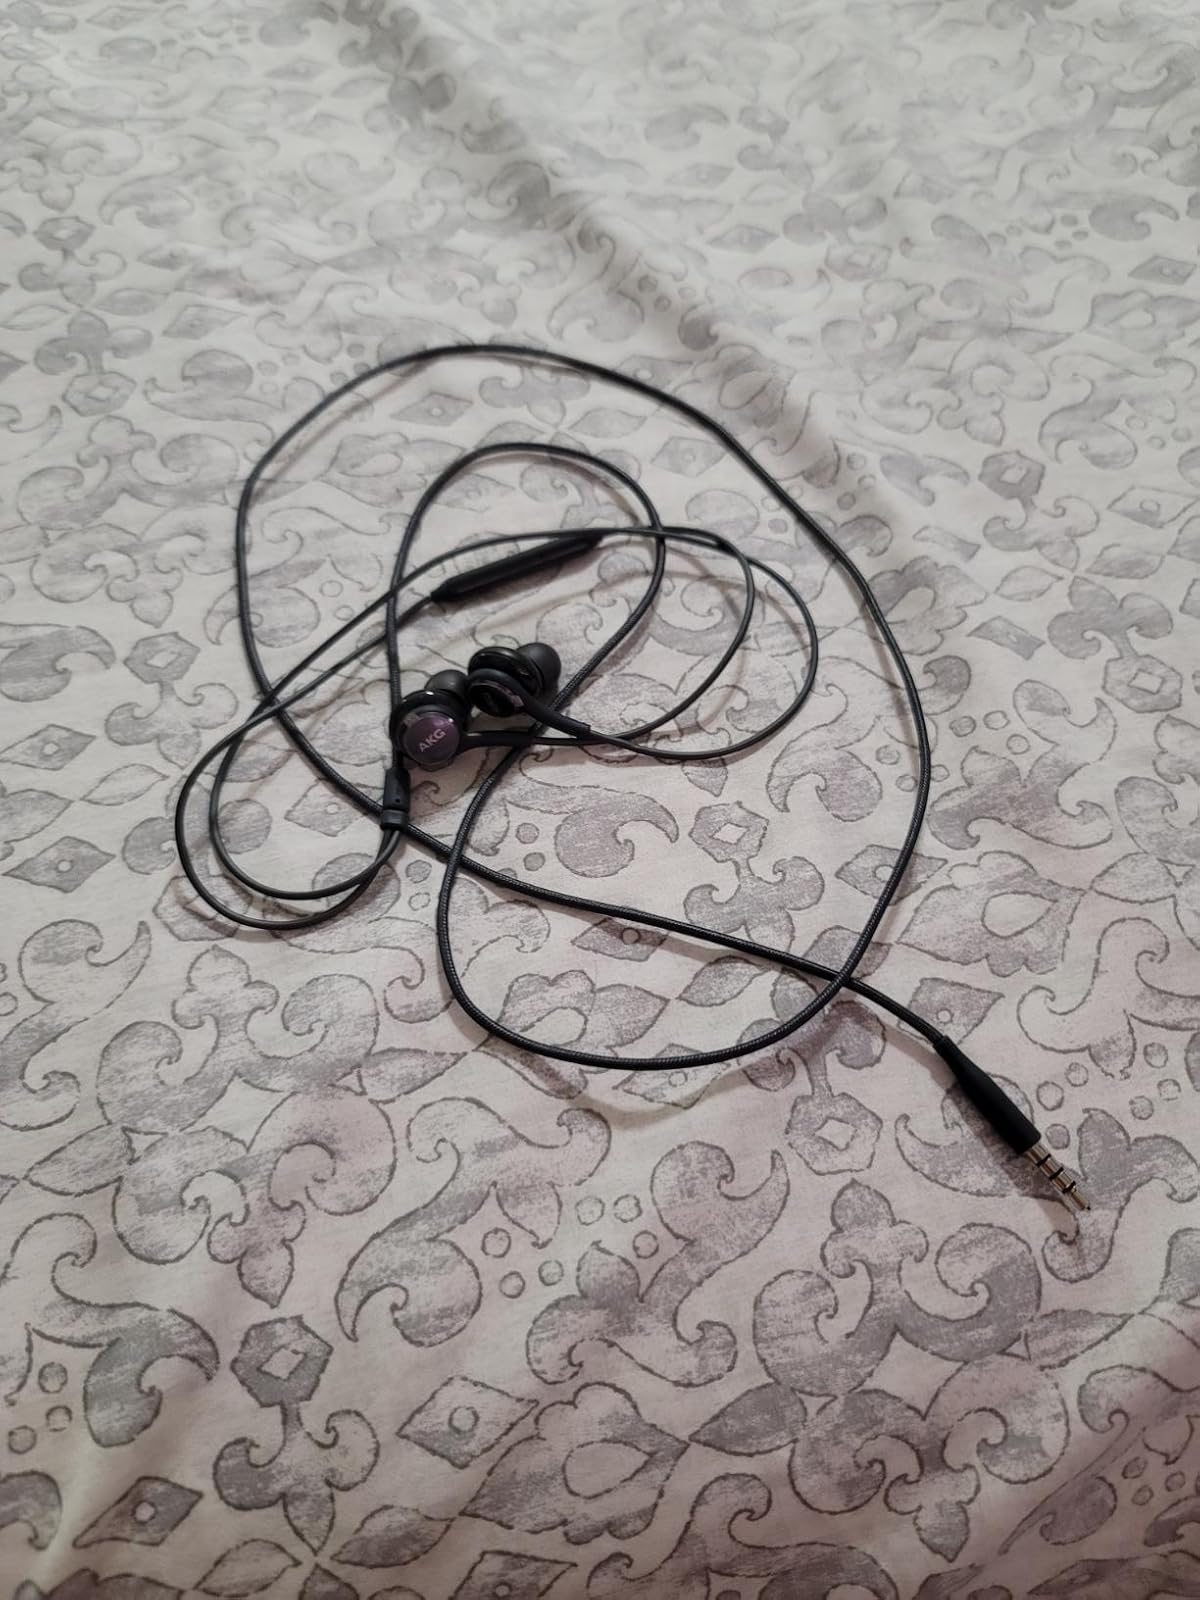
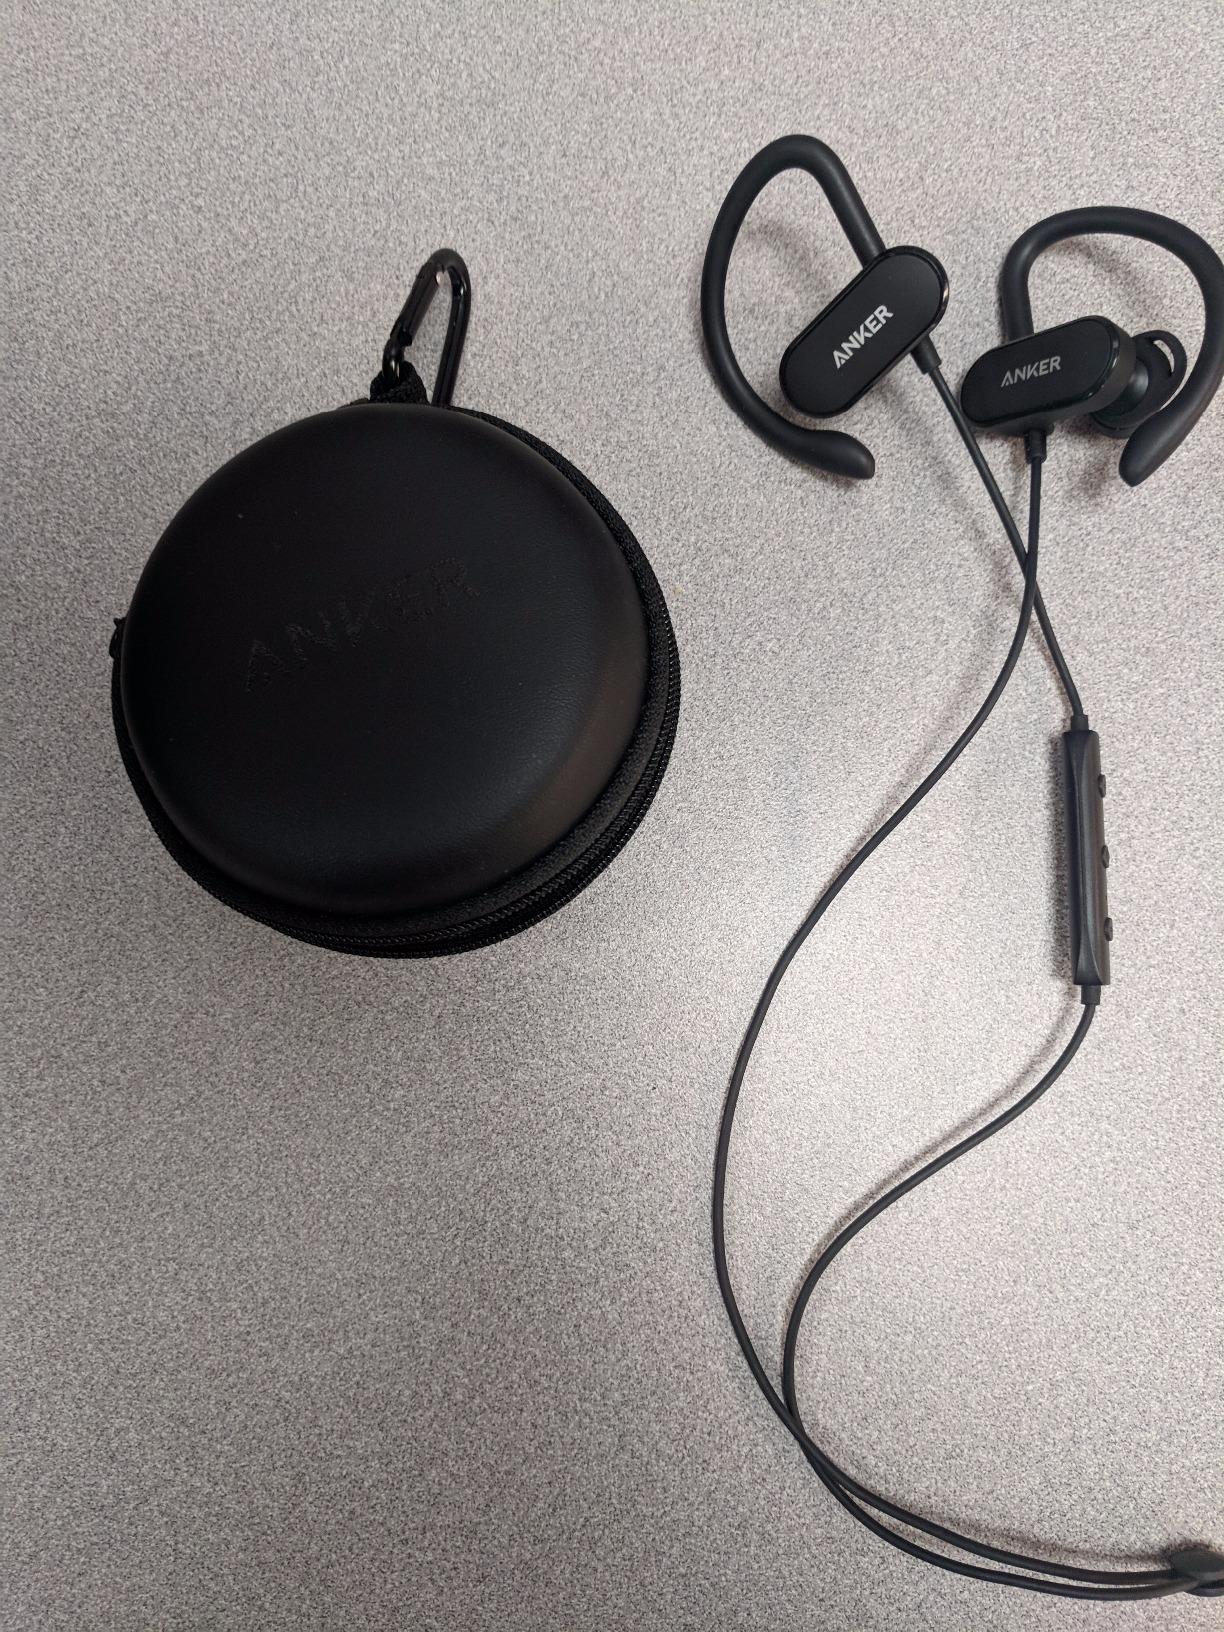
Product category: headphones
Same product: no